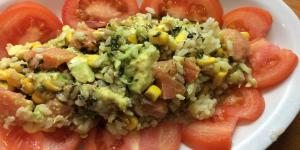
ensalada de arroz con salmon y aguacate